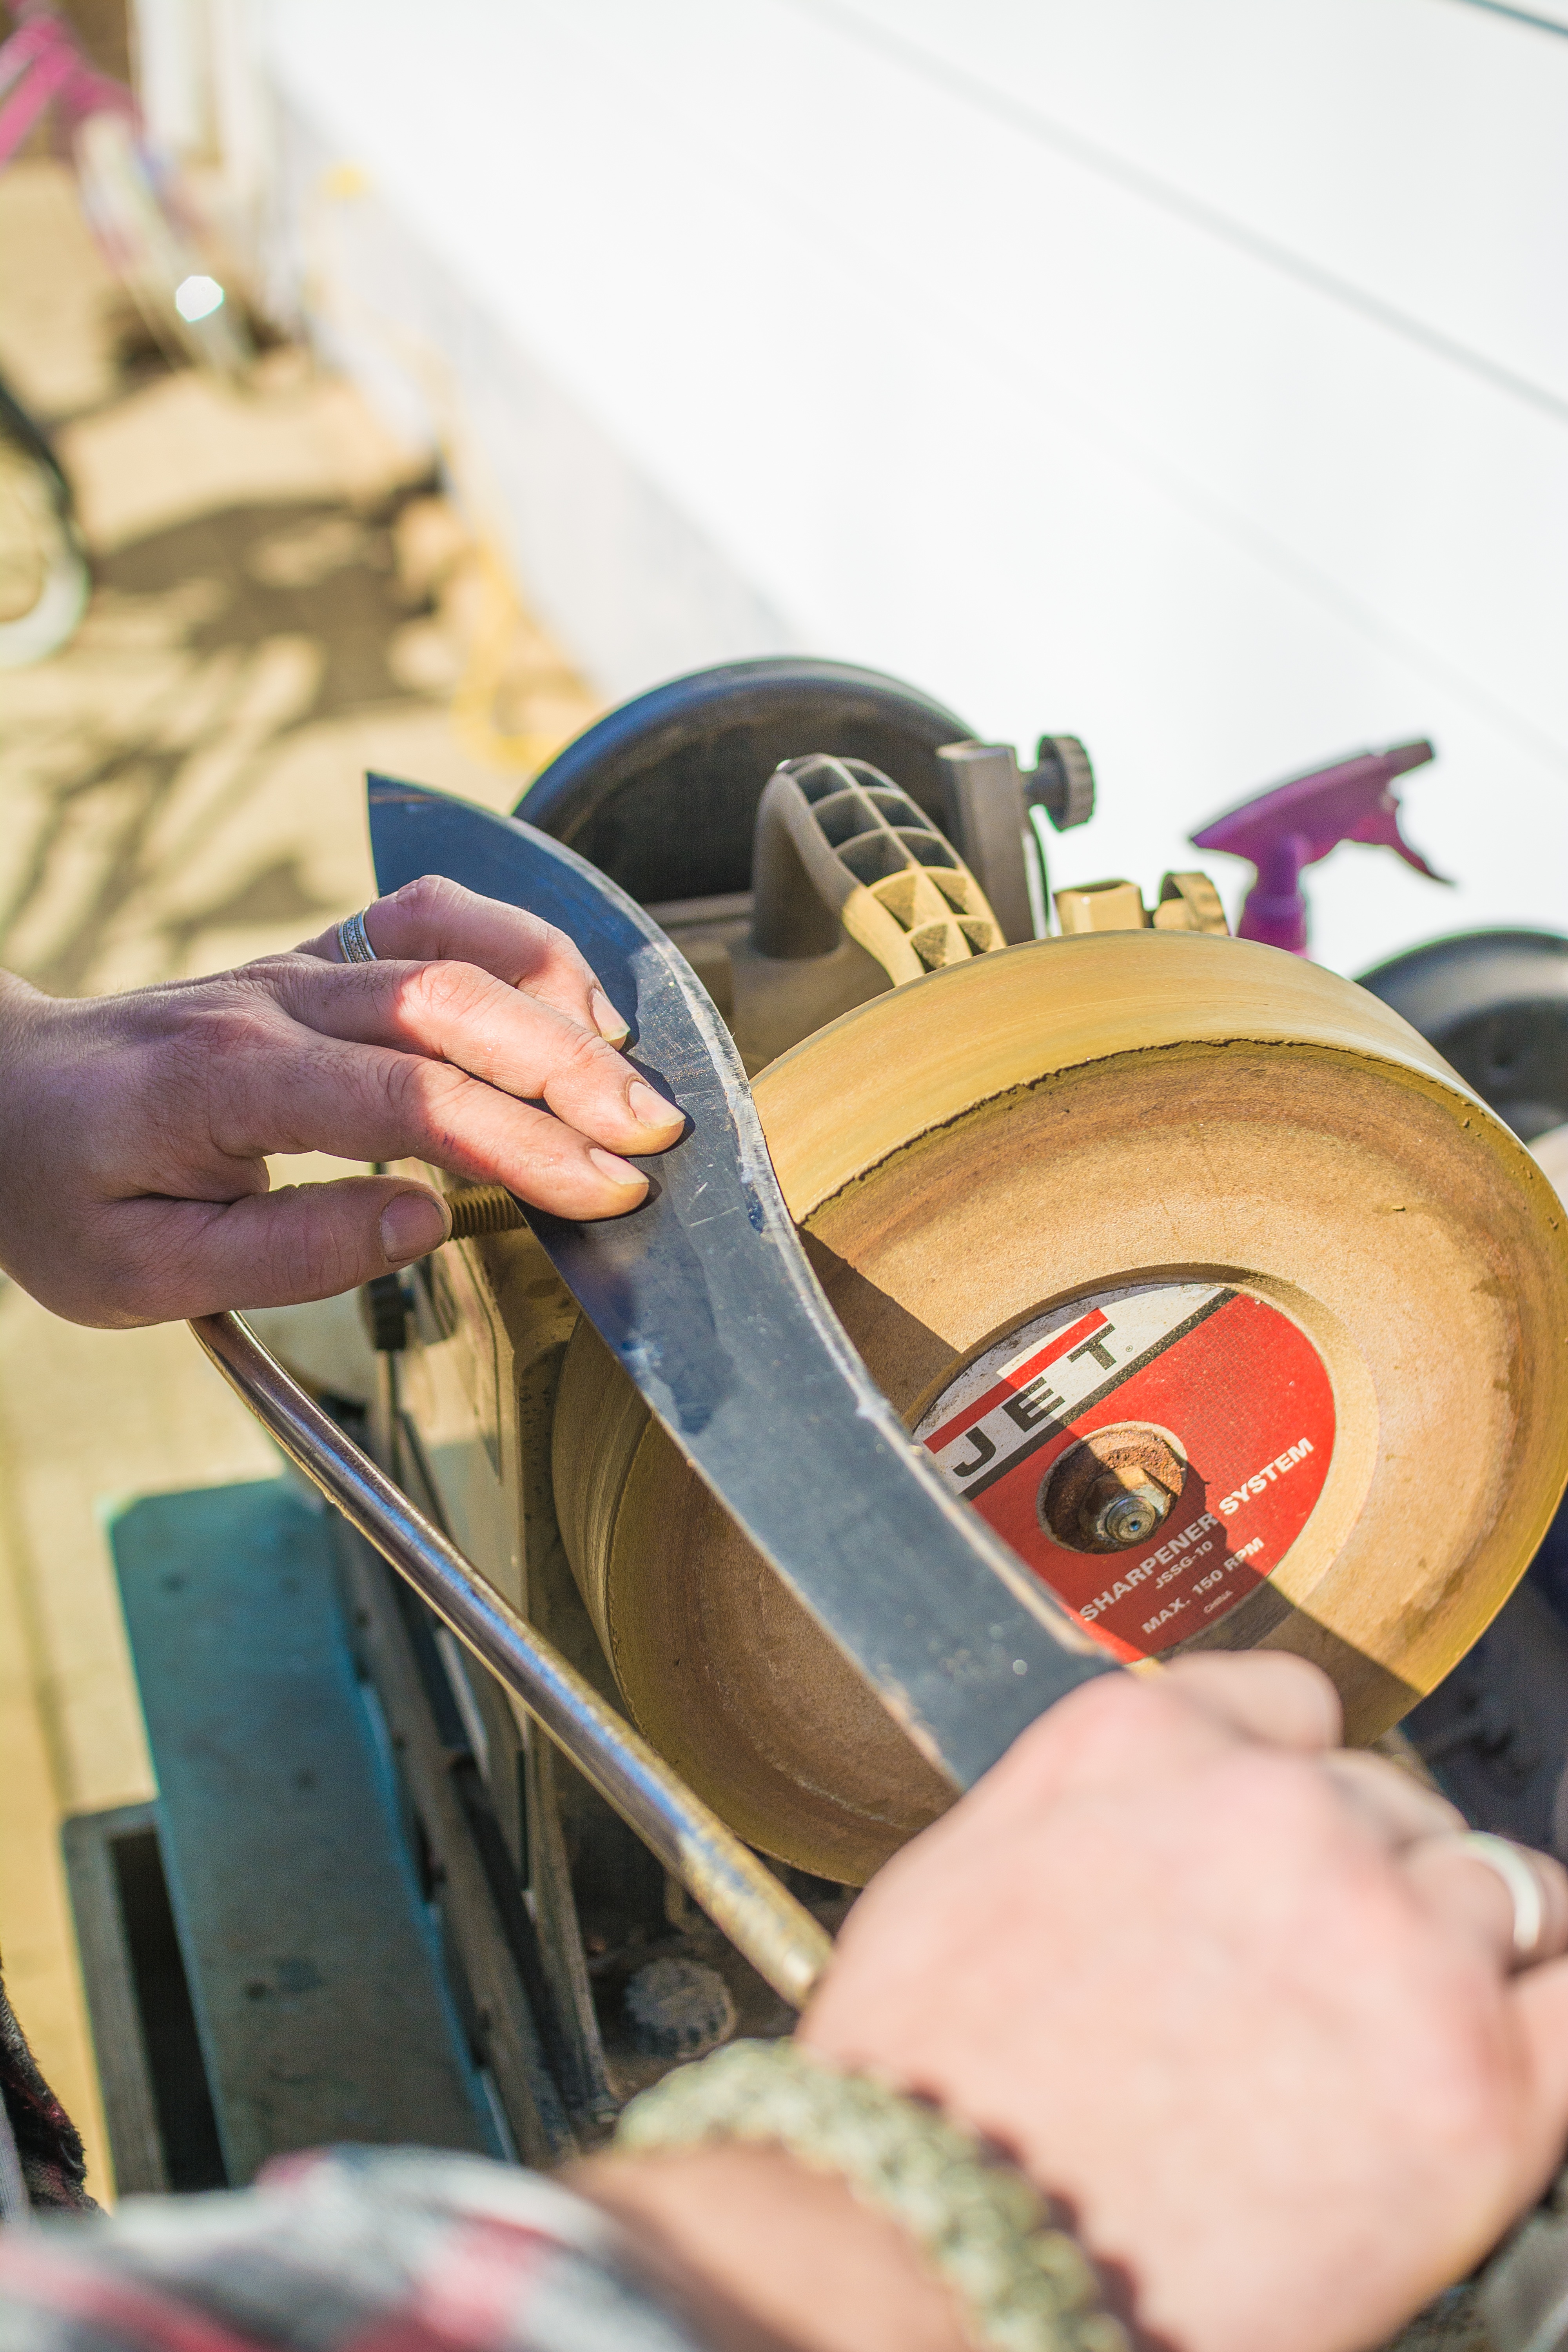
hand, shoe, stone, leg, spring, metal, preparation, knife, grinder, footwear, blade, honing, sharpener, sharpening, sharpen, whetstone, hone